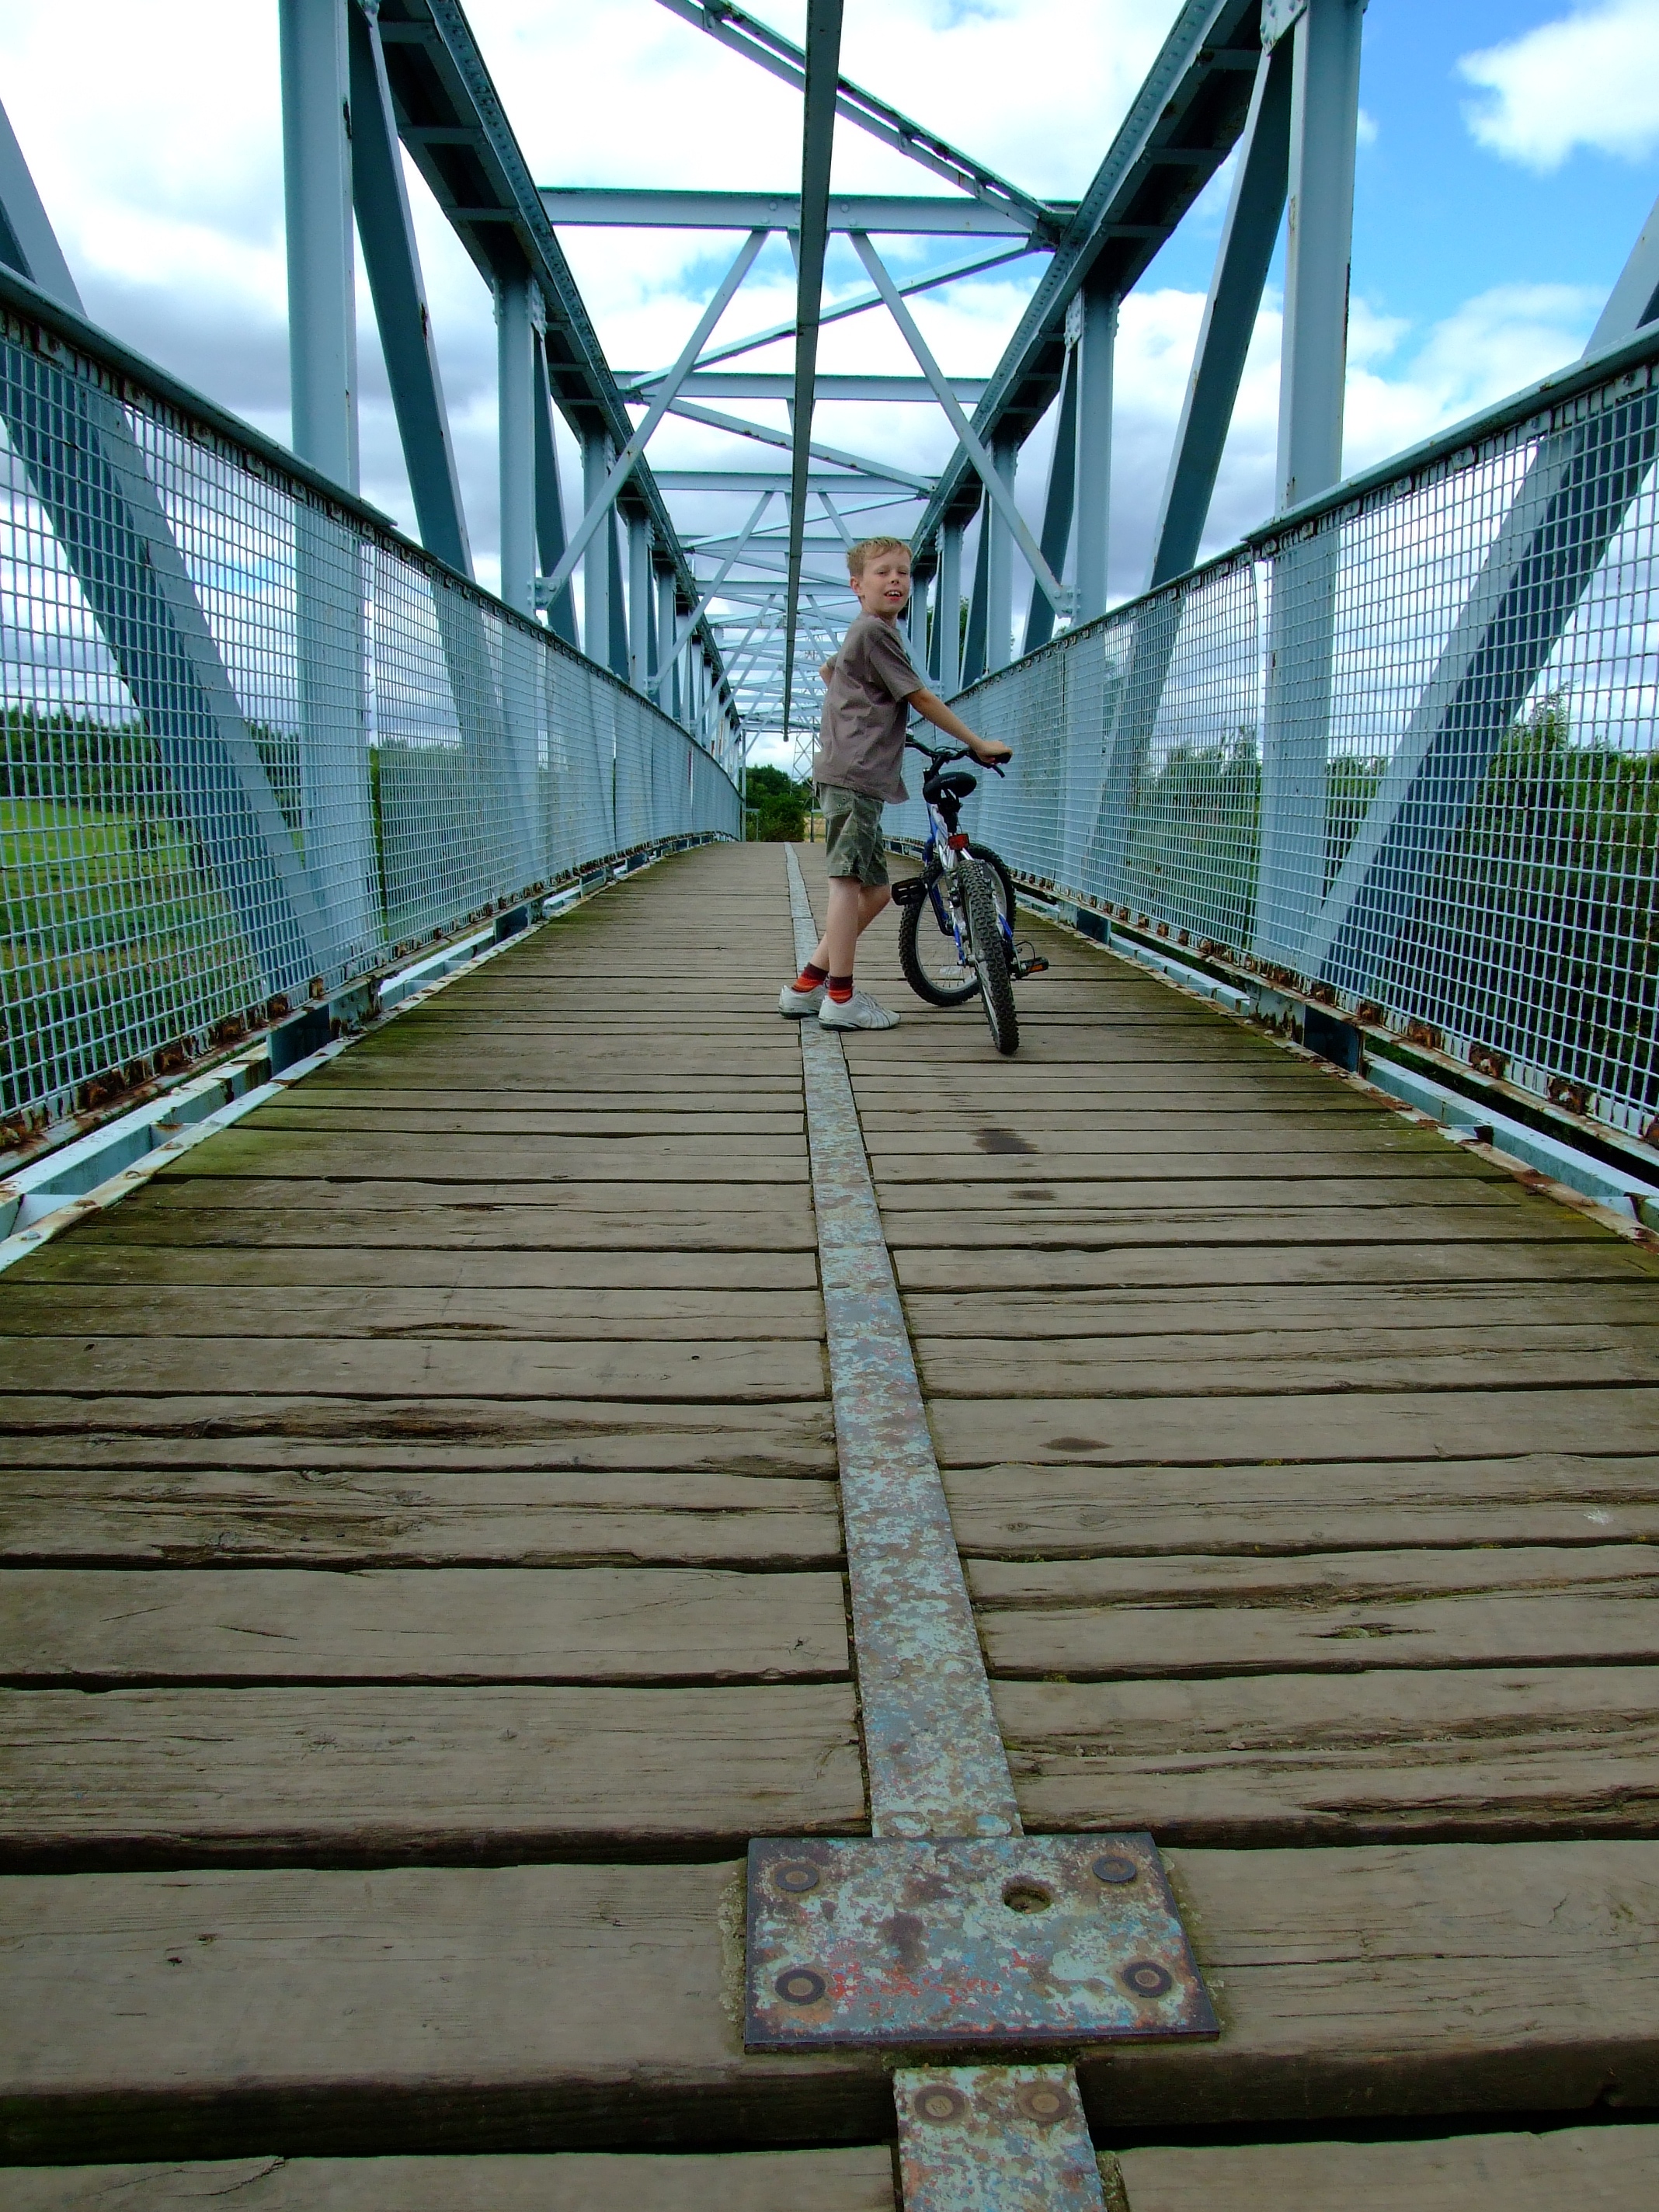
track, bridge, walkway, symmetry, urban area, nonbuilding structure, outdoor structure